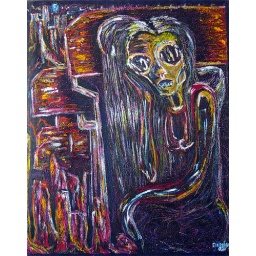
alexandria dreams in the red sky daydream